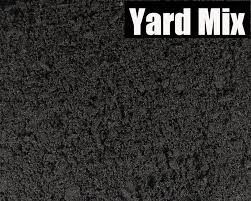
Soil type: Black Soil